Real Academia de Bellas Artes de Santa Isabel de Hungría

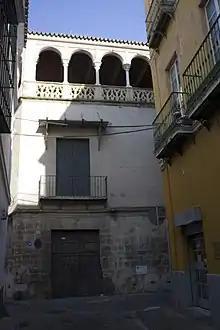
The House of the Pinelos (Casa de los Pinelo) is a mansion of the 16th century decorated with millstones

The Real Academia de Bellas Artes de Santa Isabel de Hungría ("Royal Academy of Fine Arts of Saint Isabel of Hungary") is located in the Casa-Palacio de los Pinelo in central Seville, Spain. It is divided into six sections: Architecture, Sculpture, Painting, Music, Archaeology, Decorative Arts and Performing and Audiovisual Arts.